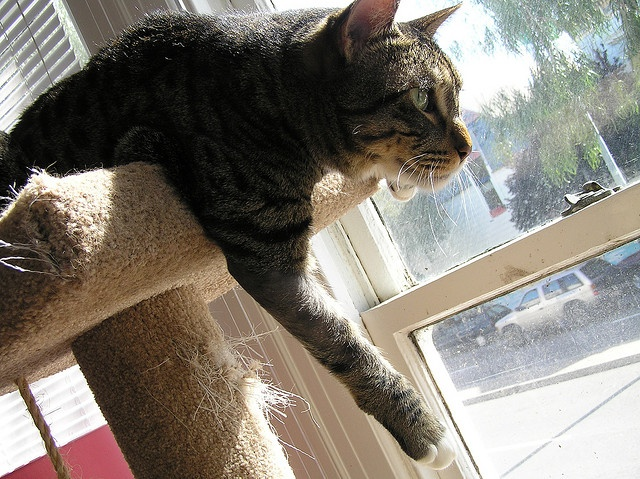
a close up of a cat near a window
A grey and black cat laying on toy next to window.
A cat on top of a scratching post looking out a window.
Cat on top of pole looking out a window
A cat is looking out the window while laying on a cat tree.